Indonesian rupiah

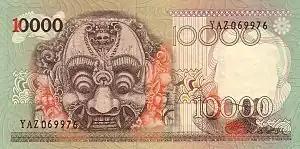
1975 Rp10,000 banknote (reverse), depicting a Batara Kala pattern supposedly taken at Jago Temple.

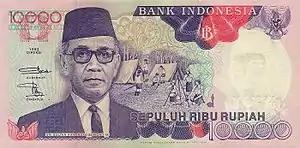
1992 Rp10,000 banknote (obverse), depicting Hamengkubuwono IX and a group of Scouts camping

The exchange rate of 415 rupiah to the US dollar, which had been established in August 1971, was maintained by government intervention in the currency market, buying and selling currency as needed.